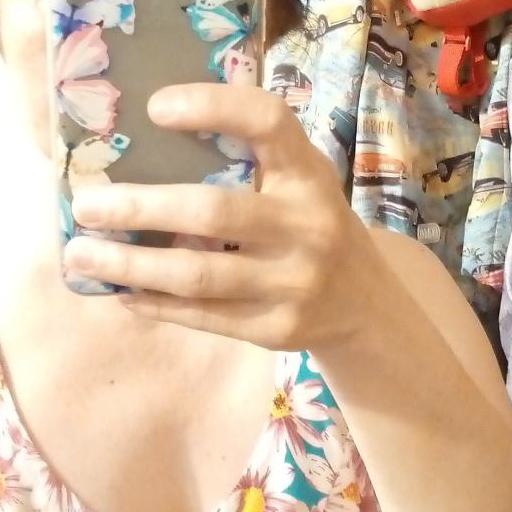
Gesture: no_gesture